Game of Thrones season 8

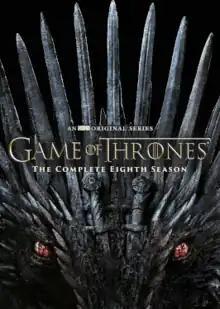
Region 1 DVD cover

The eighth and final season of the fantasy drama television series "Game of Thrones", produced by HBO, premiered on April 14, 2019, and concluded on May 19, 2019. Unlike the first six seasons, which consisted of ten episodes each, and the seventh season, which consisted of seven episodes, the eighth season consists of only six episodes.